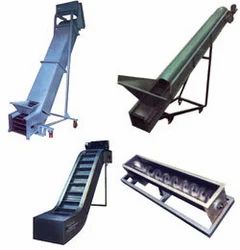
Label: Material_Handling_Conveyors